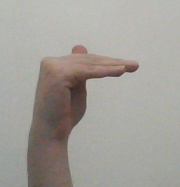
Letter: khaa